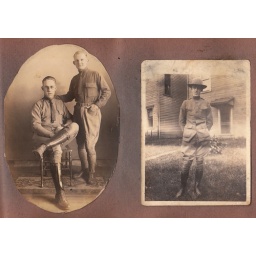
Walter is sitting on the left. The man standing next to him is unidentified. Walter is standing in the right photo.